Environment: real
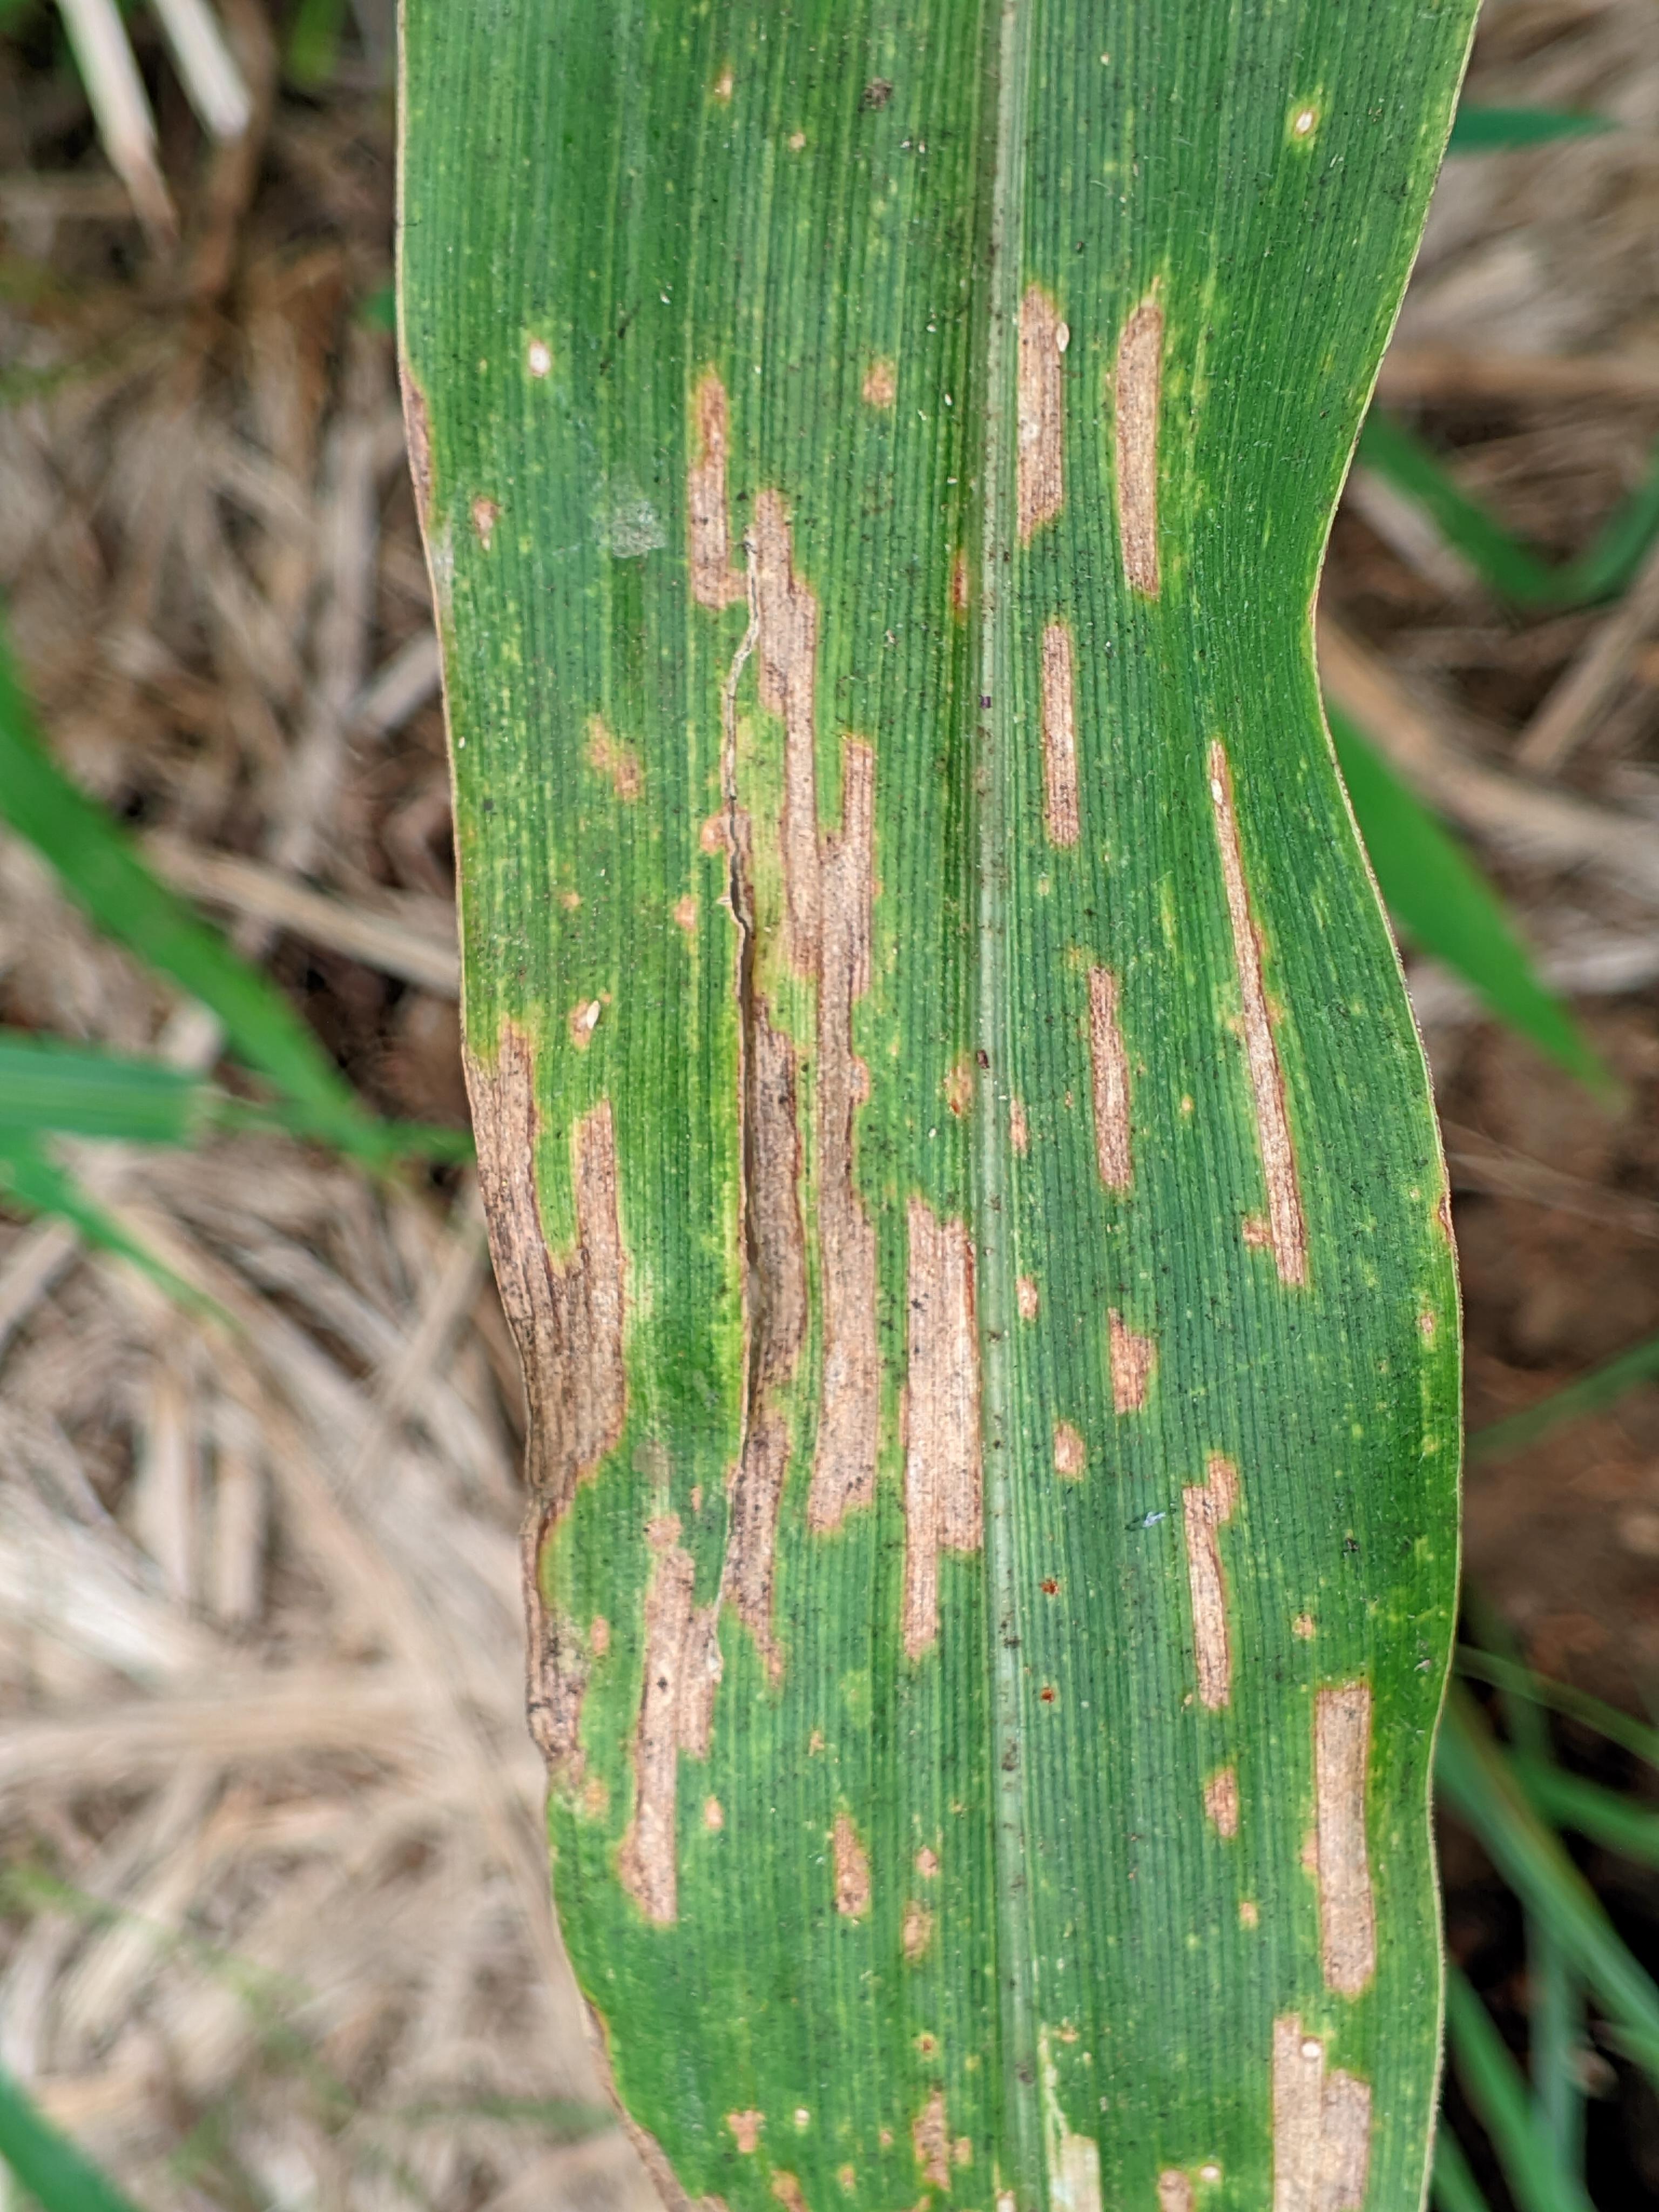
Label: gray_leaf_spot